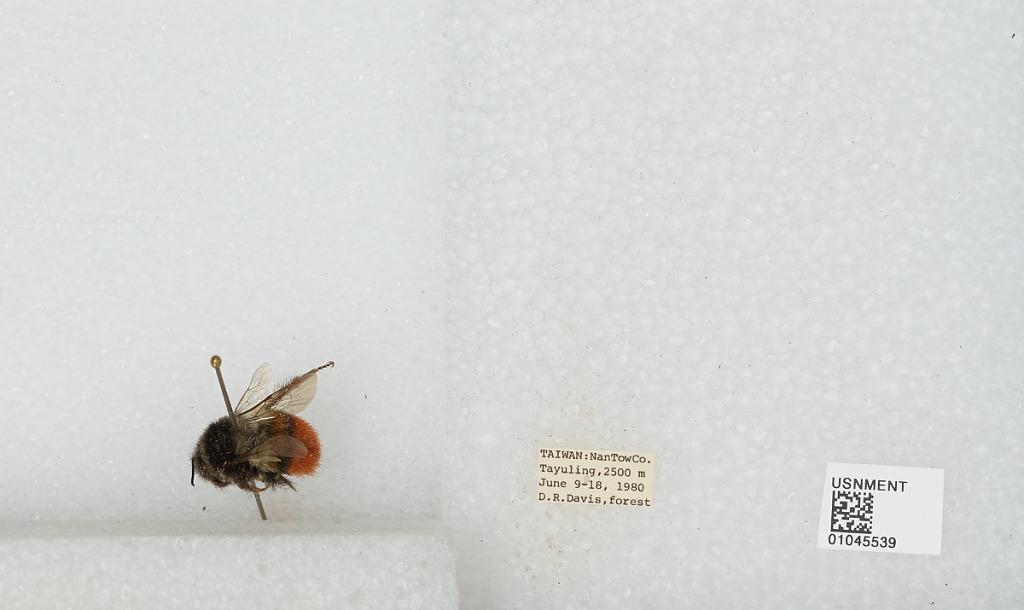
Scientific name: Bombus sp.
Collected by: D. Davis
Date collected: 1980-6-9
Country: Taiwan
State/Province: Taiwan
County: Nantou
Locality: Tayuling